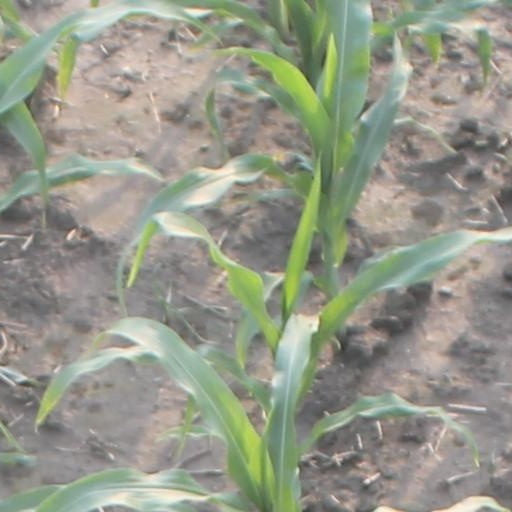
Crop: maize; corn